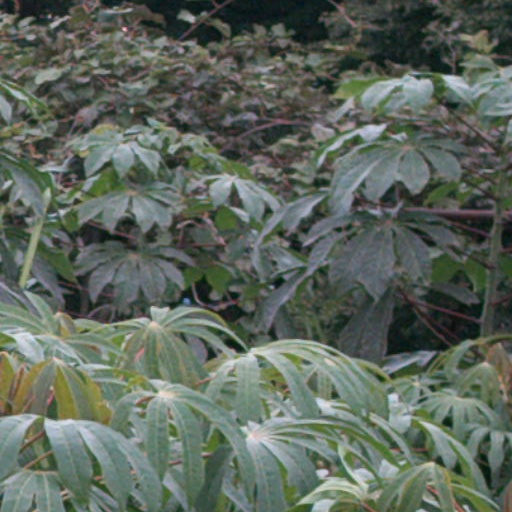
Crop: cassava